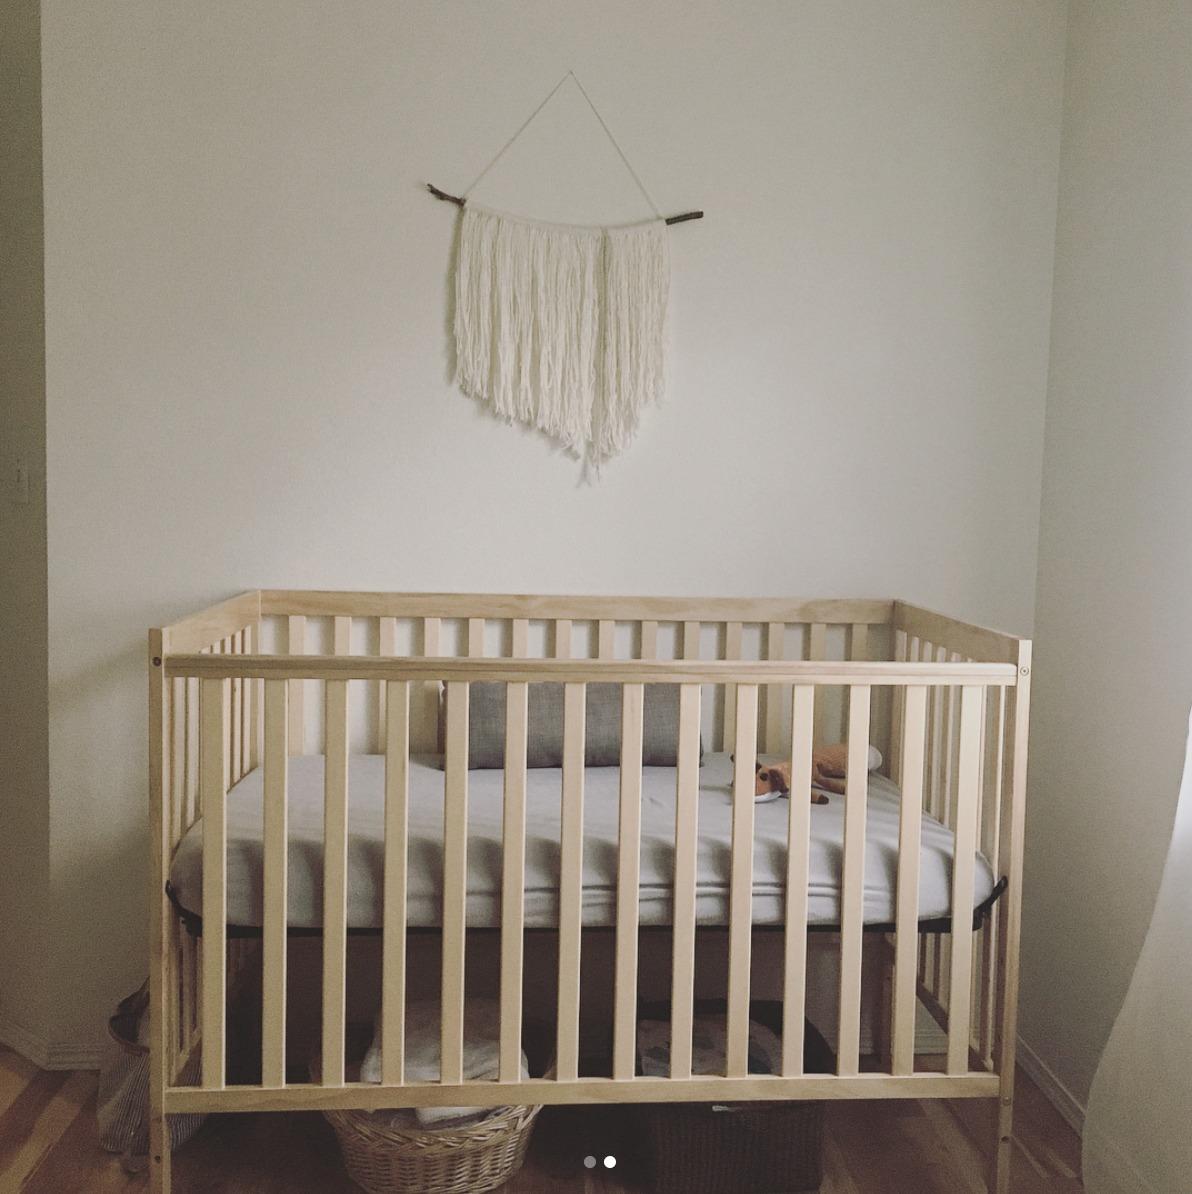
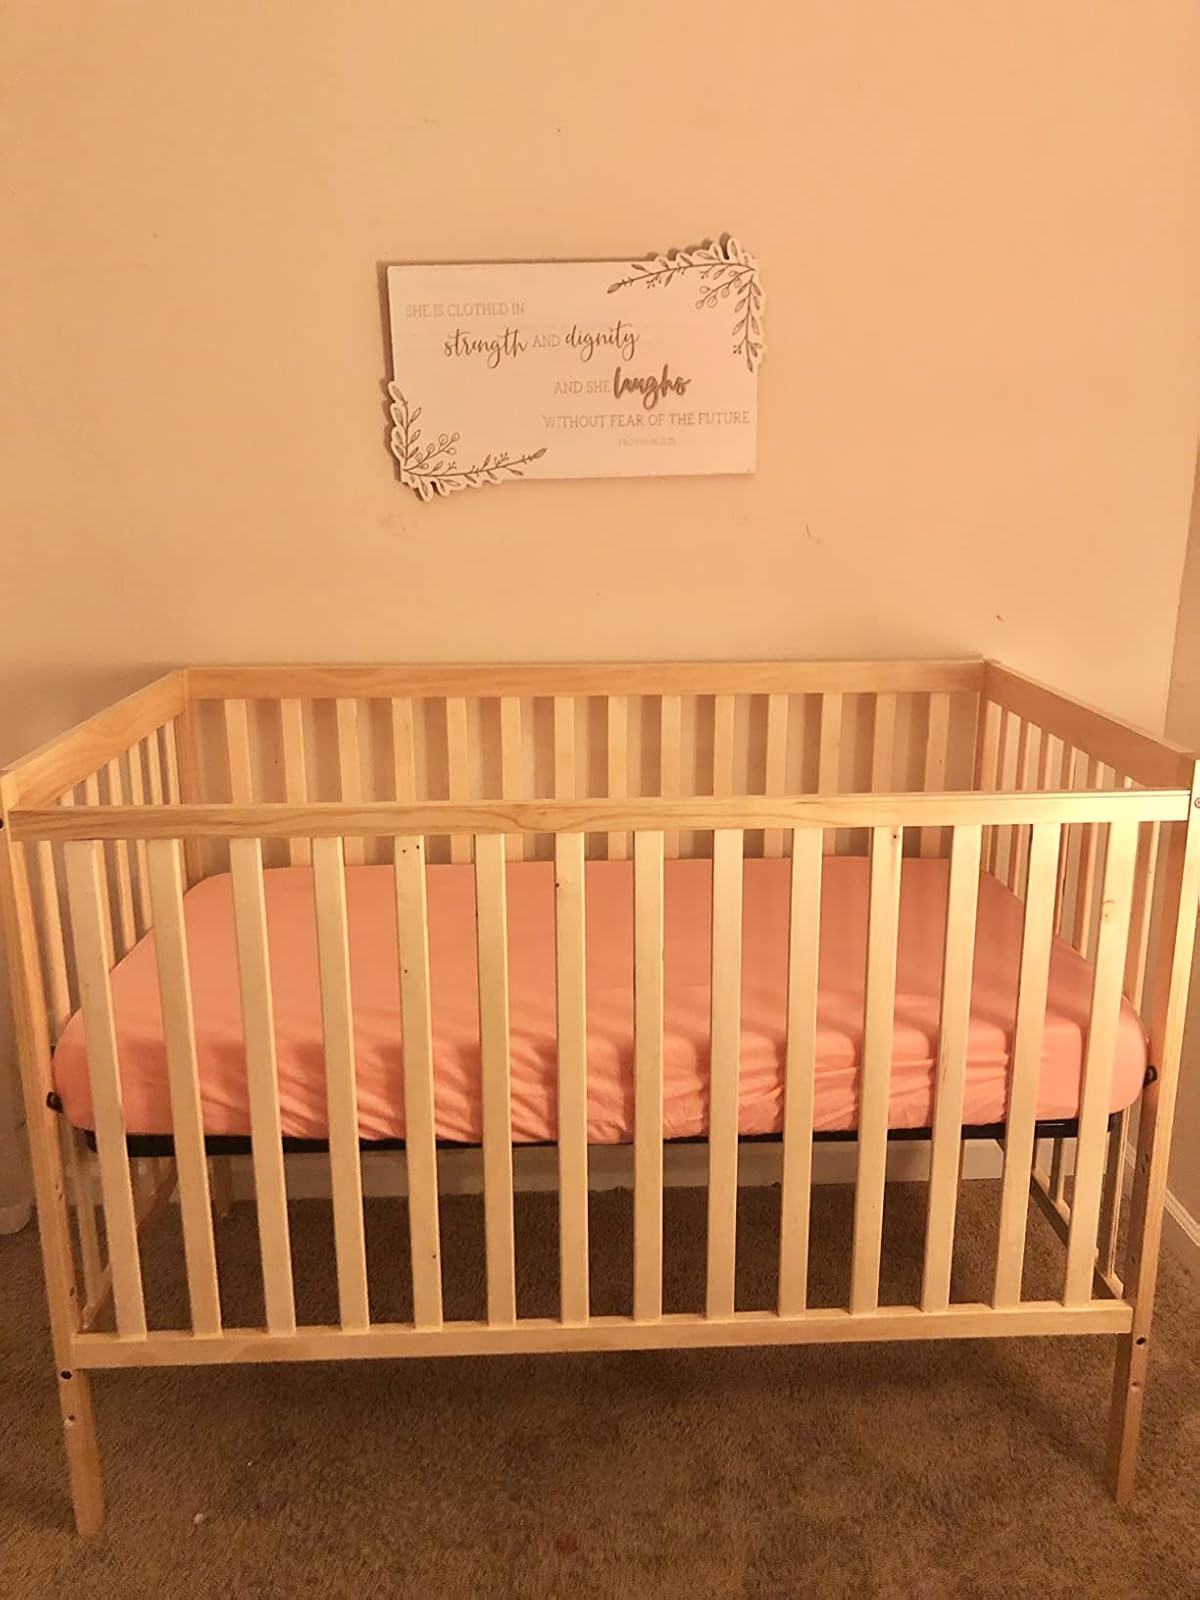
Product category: products_crib
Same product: yes